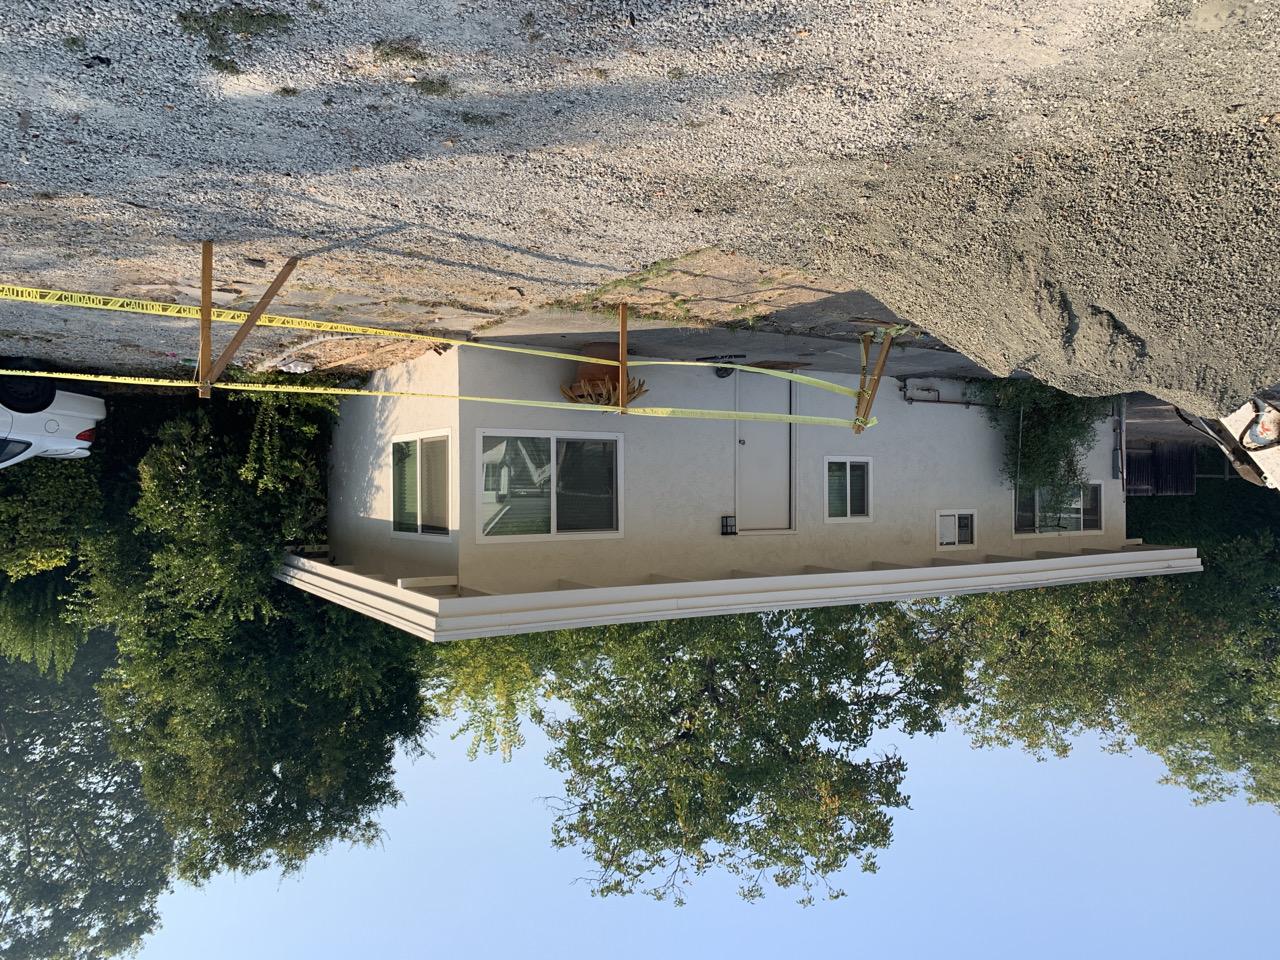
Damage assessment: no_damage